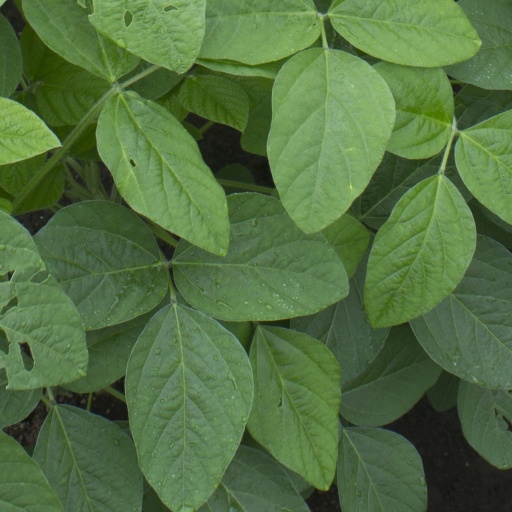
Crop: soybean